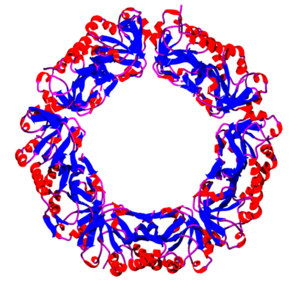
Une peroxyrédoxine est une peroxydase qui catalyse la réaction générique :